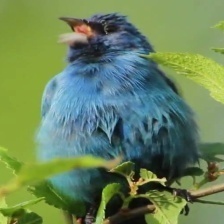
Species: INDIGO BUNTING
Scientific name: PASSERINA CYANEA
ImageNet parent category: indigo_bunting